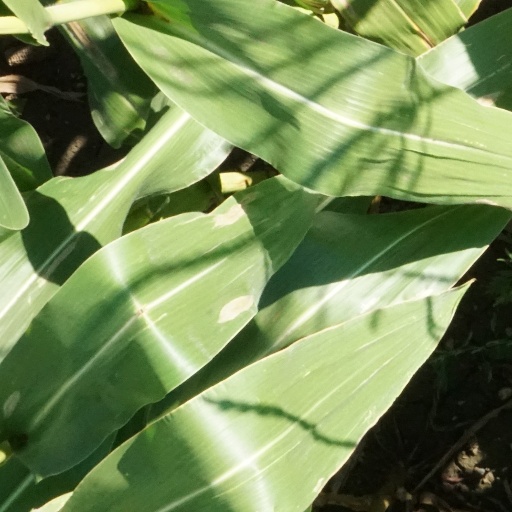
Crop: maize; corn